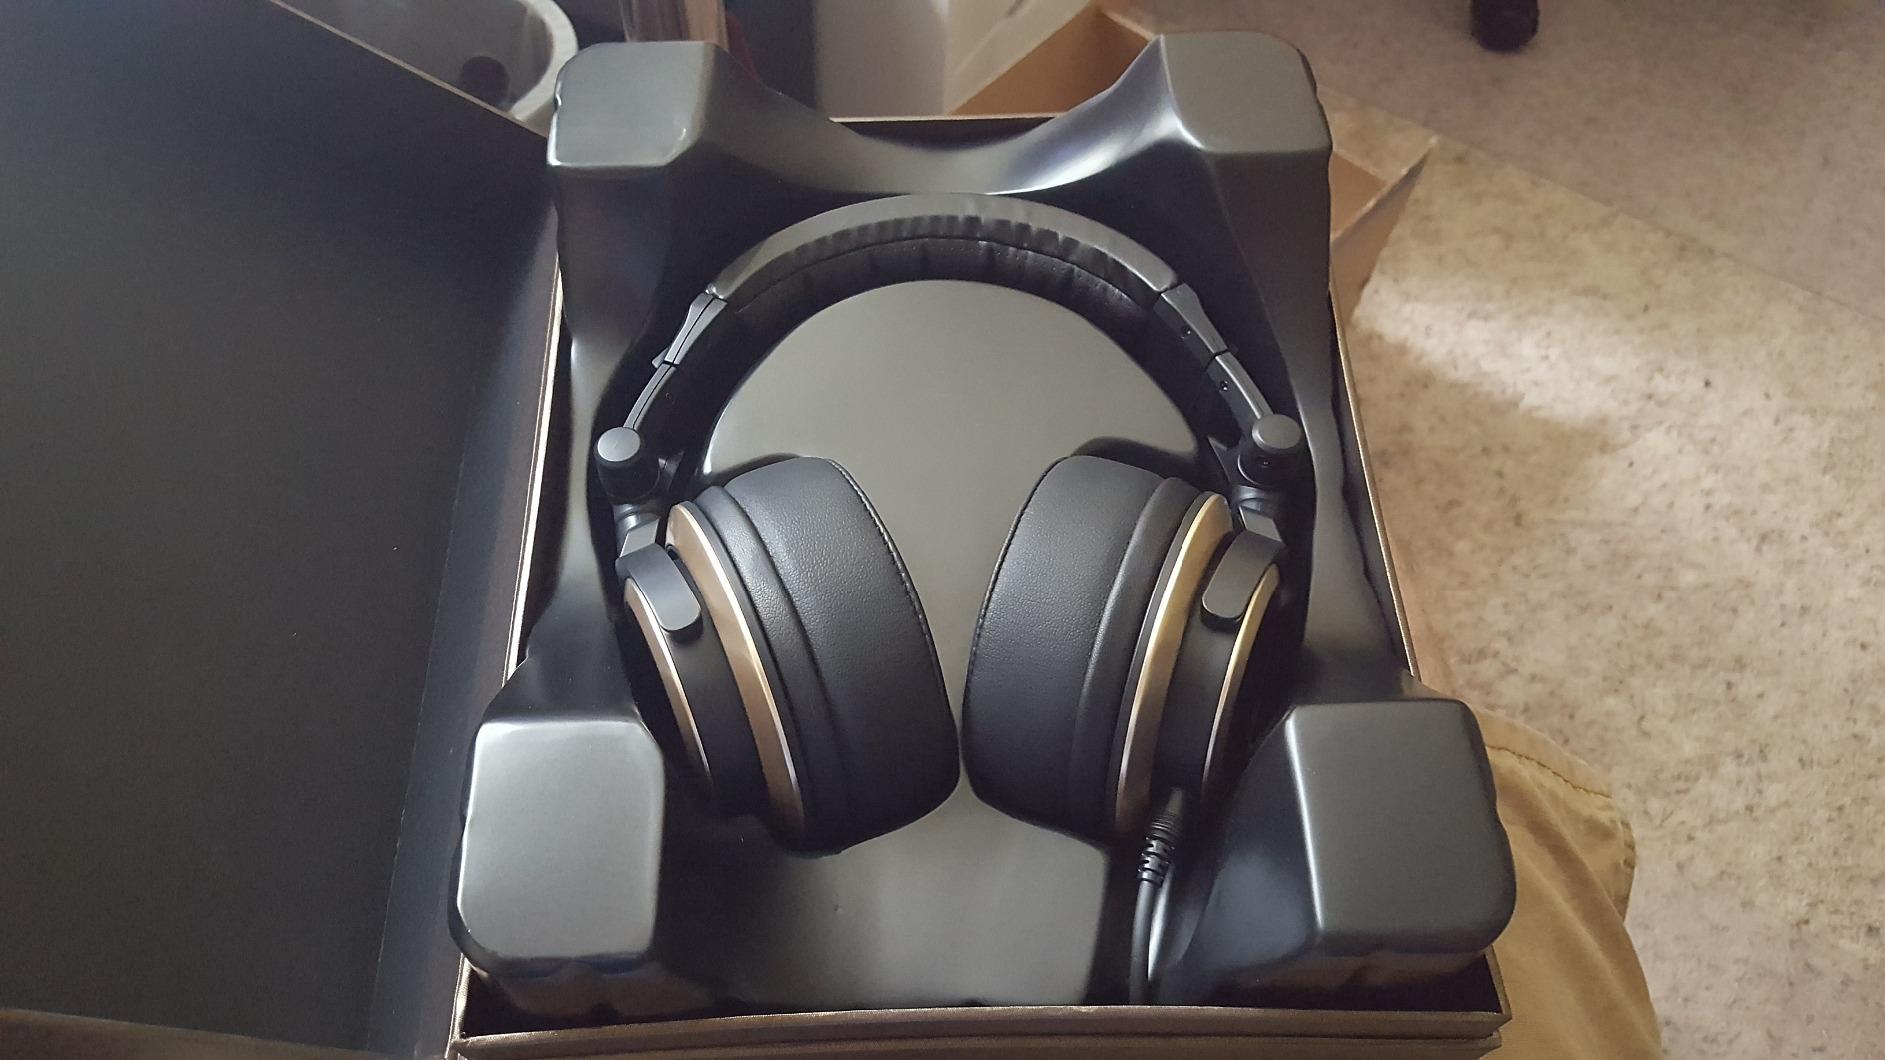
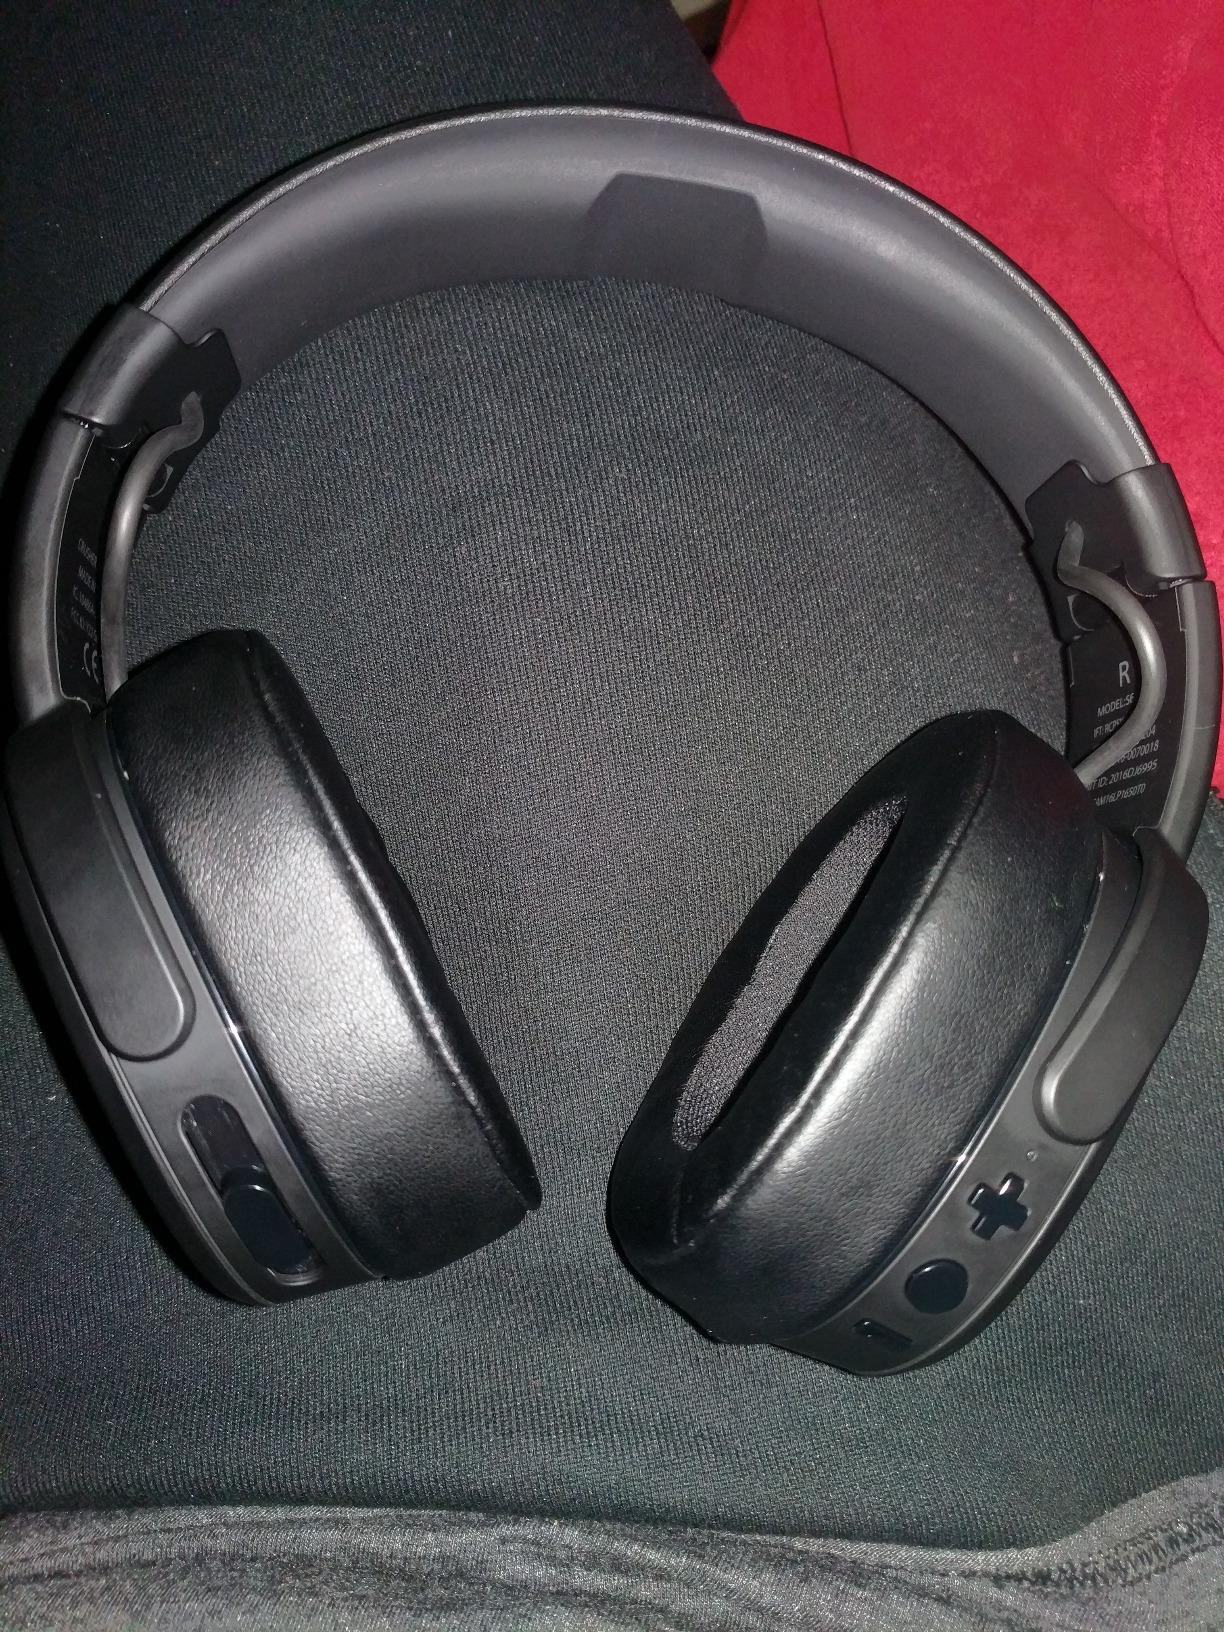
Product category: headphones
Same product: no